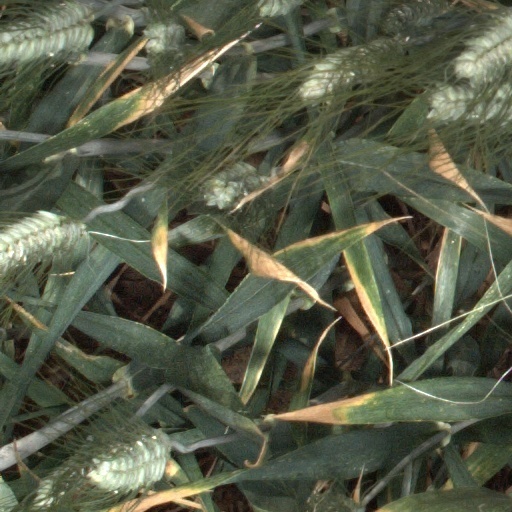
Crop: wheat